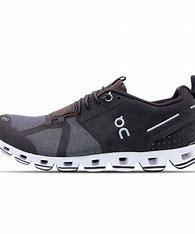
Brand: ON
Model: Cloud Terry